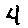
Label: 4